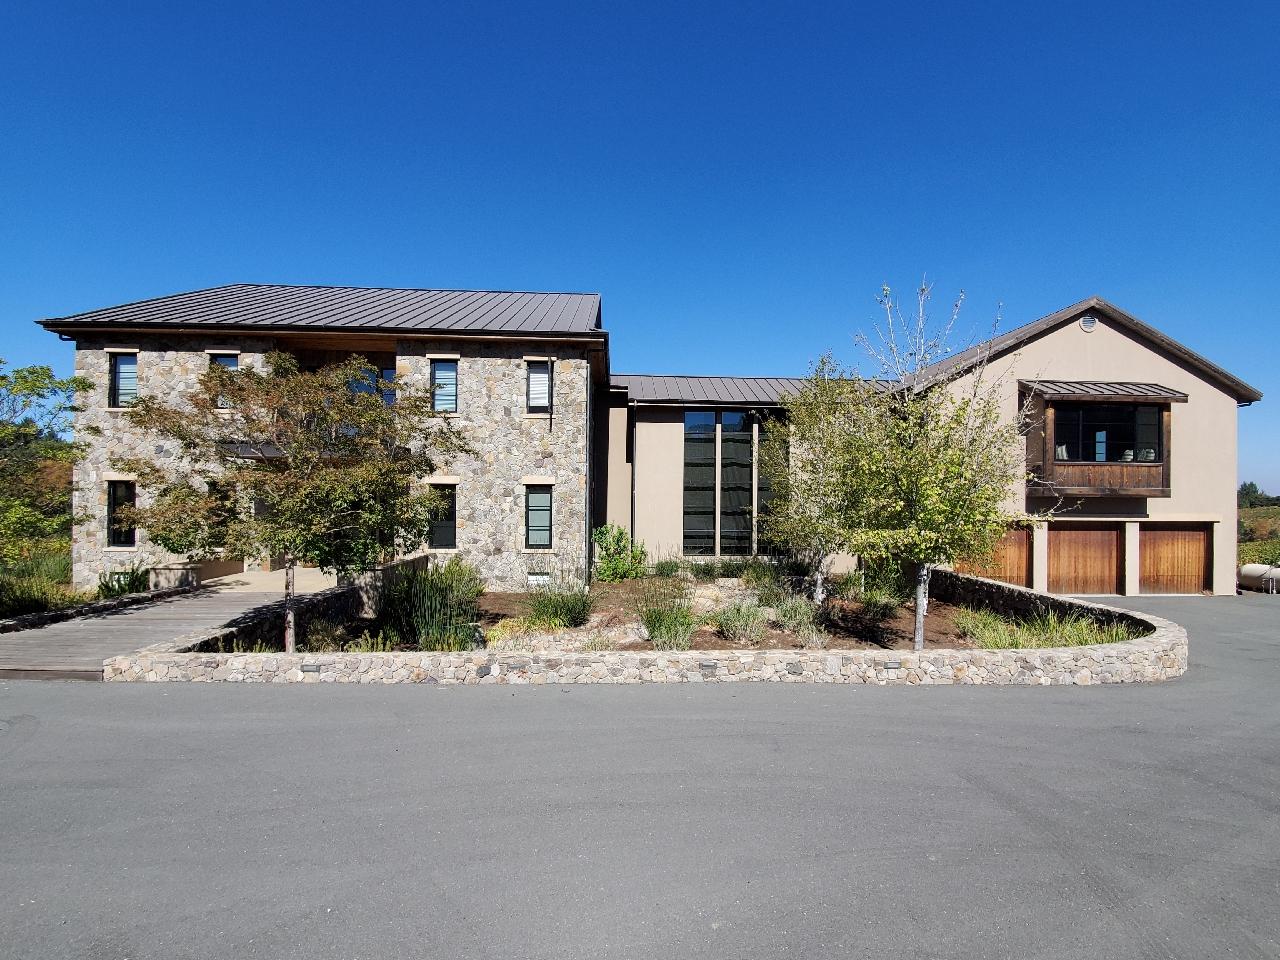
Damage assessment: no_damage